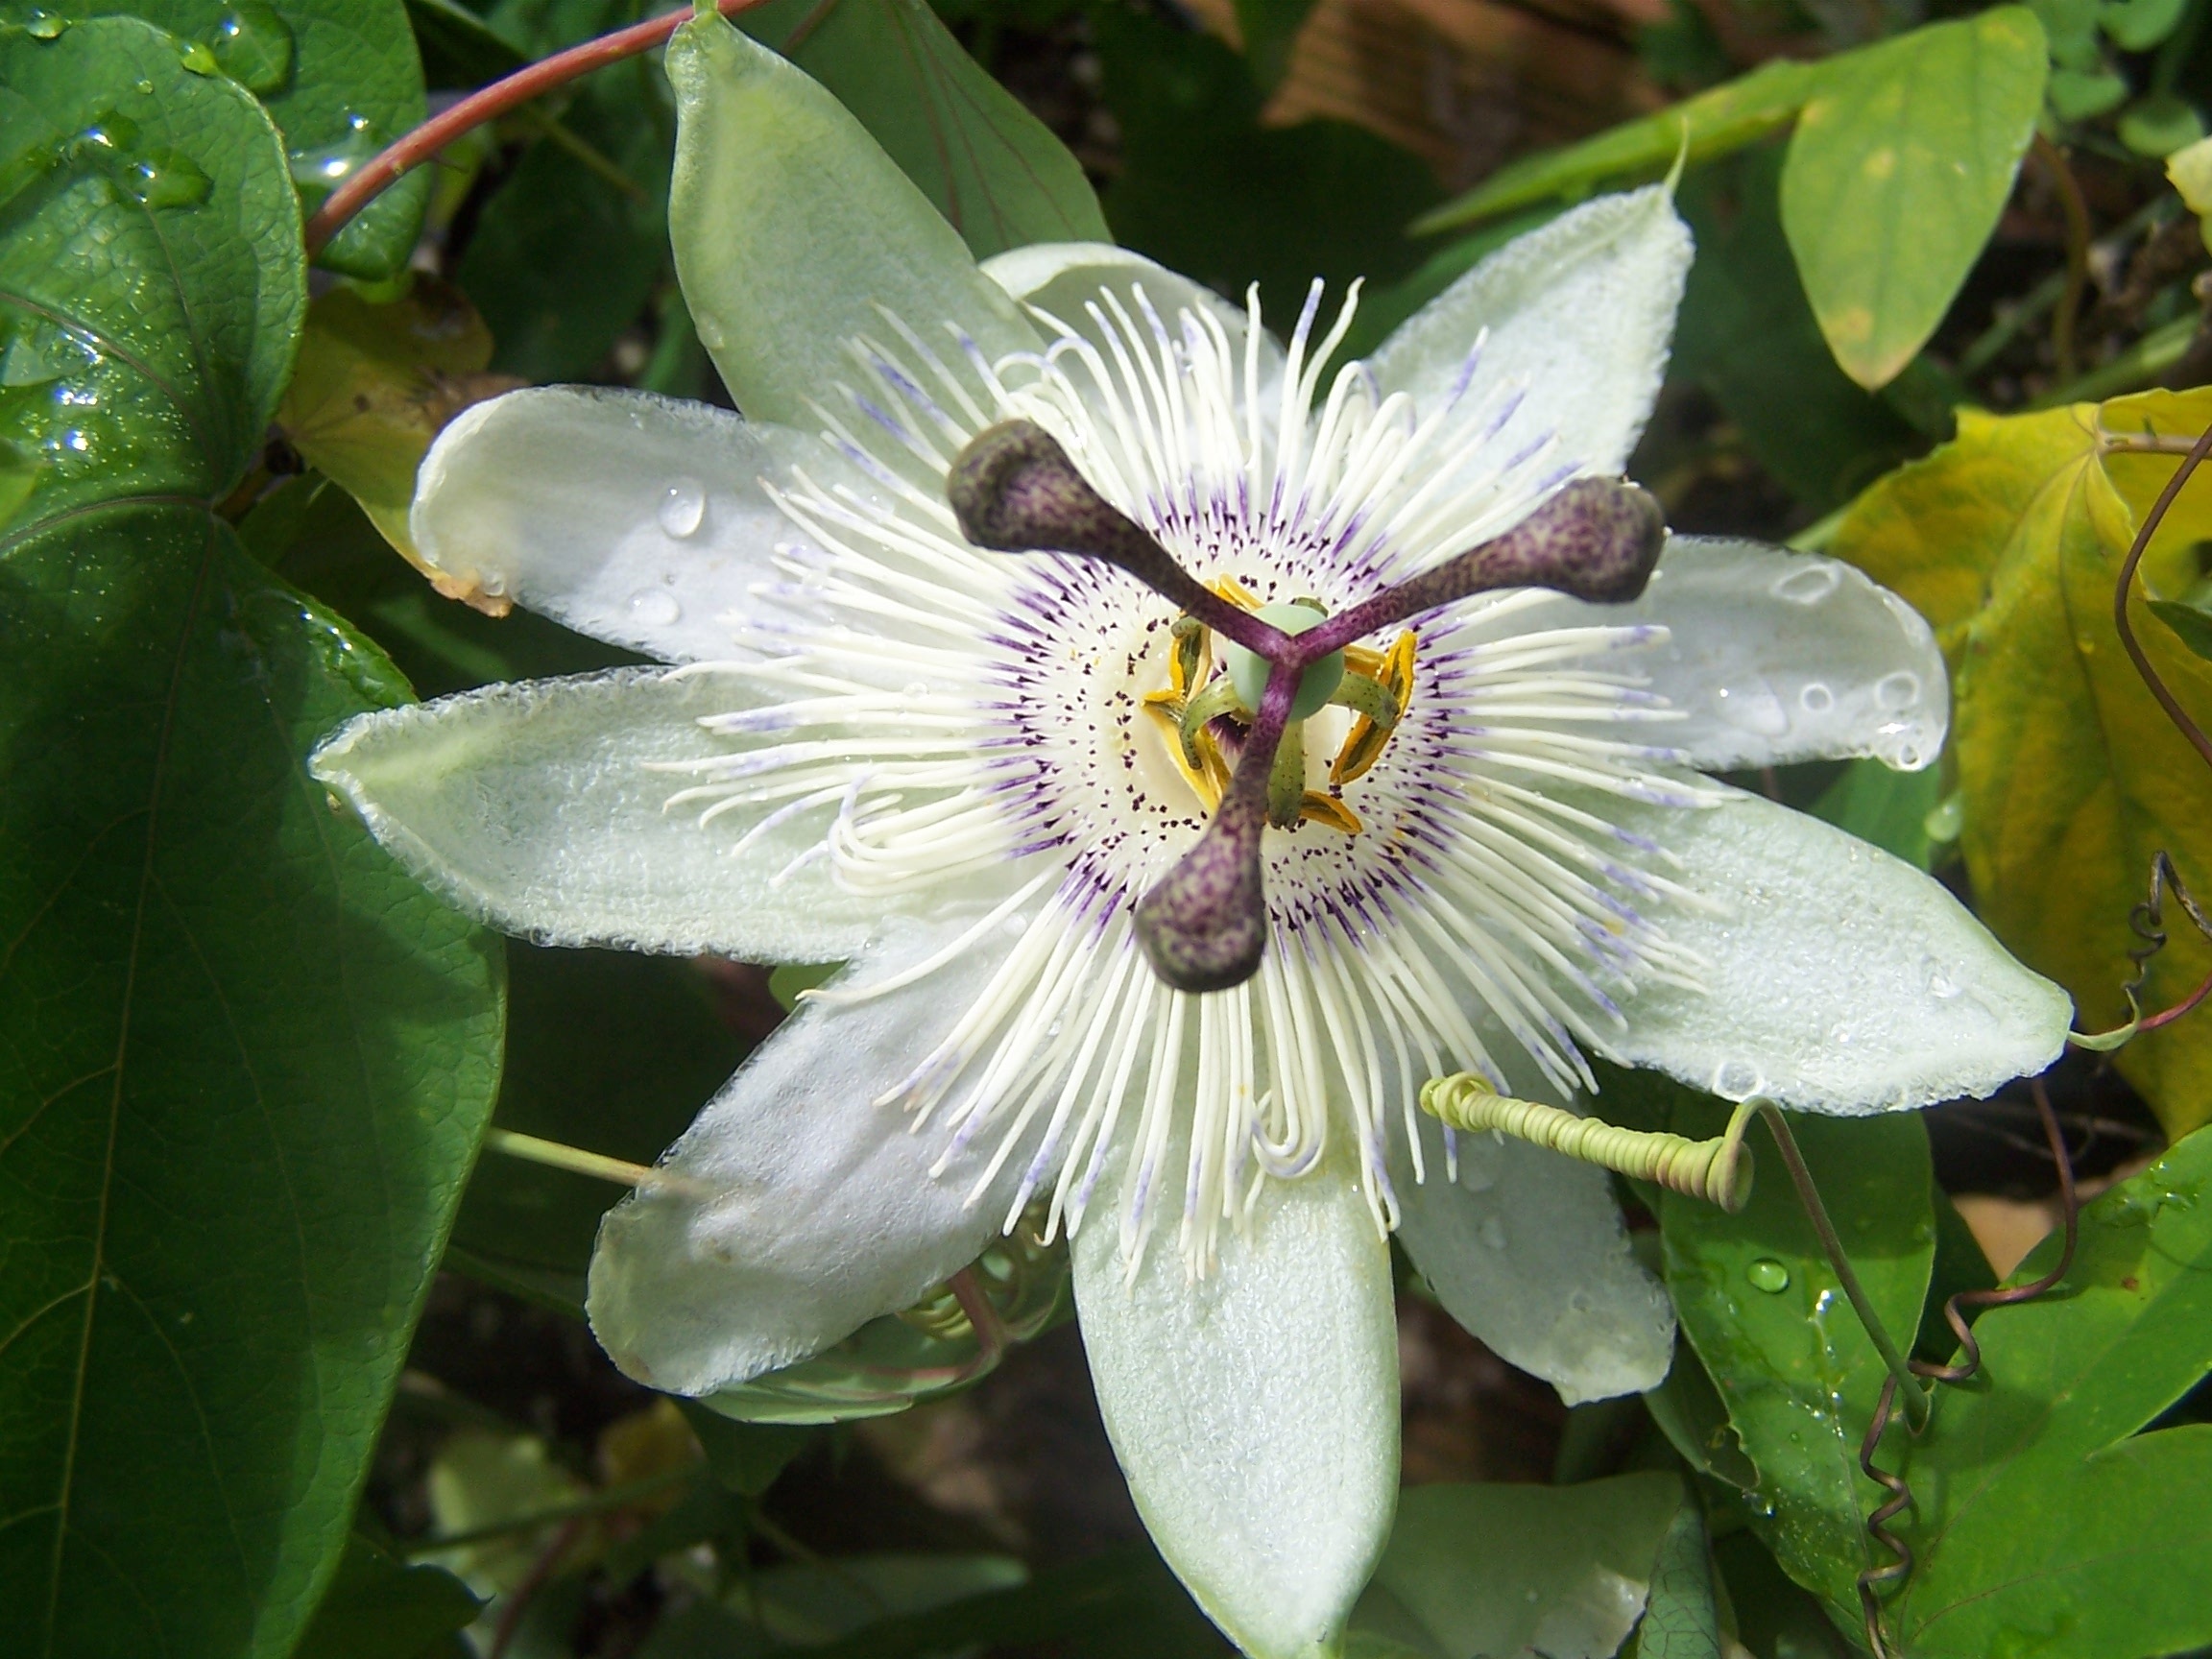
blossom, plant, flower, petal, botany, flora, wildflower, hybrid, creeper, passion flower, passiflora, macro photography, flowering plant, land plant, passion flower family, purple passionflower, blue crown